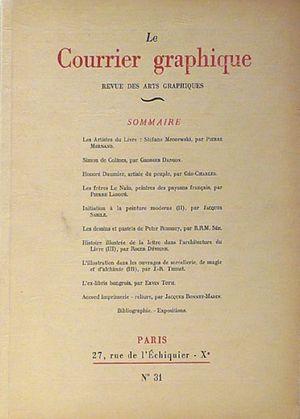
Pierre Henri Mornand, dit Pierre Mornand, né le 4 août 1884 à Versailles et mort le 21 octobre 1972 à Chantilly, est un écrivain français, conservateur à la Bibliothèque nationale de France, historien et romancier, bibliophile et critique d'art. Rédacteur en chef de la revue Le Bibliophile. Il est le petit-fils de l'écrivain Félix Mornand.